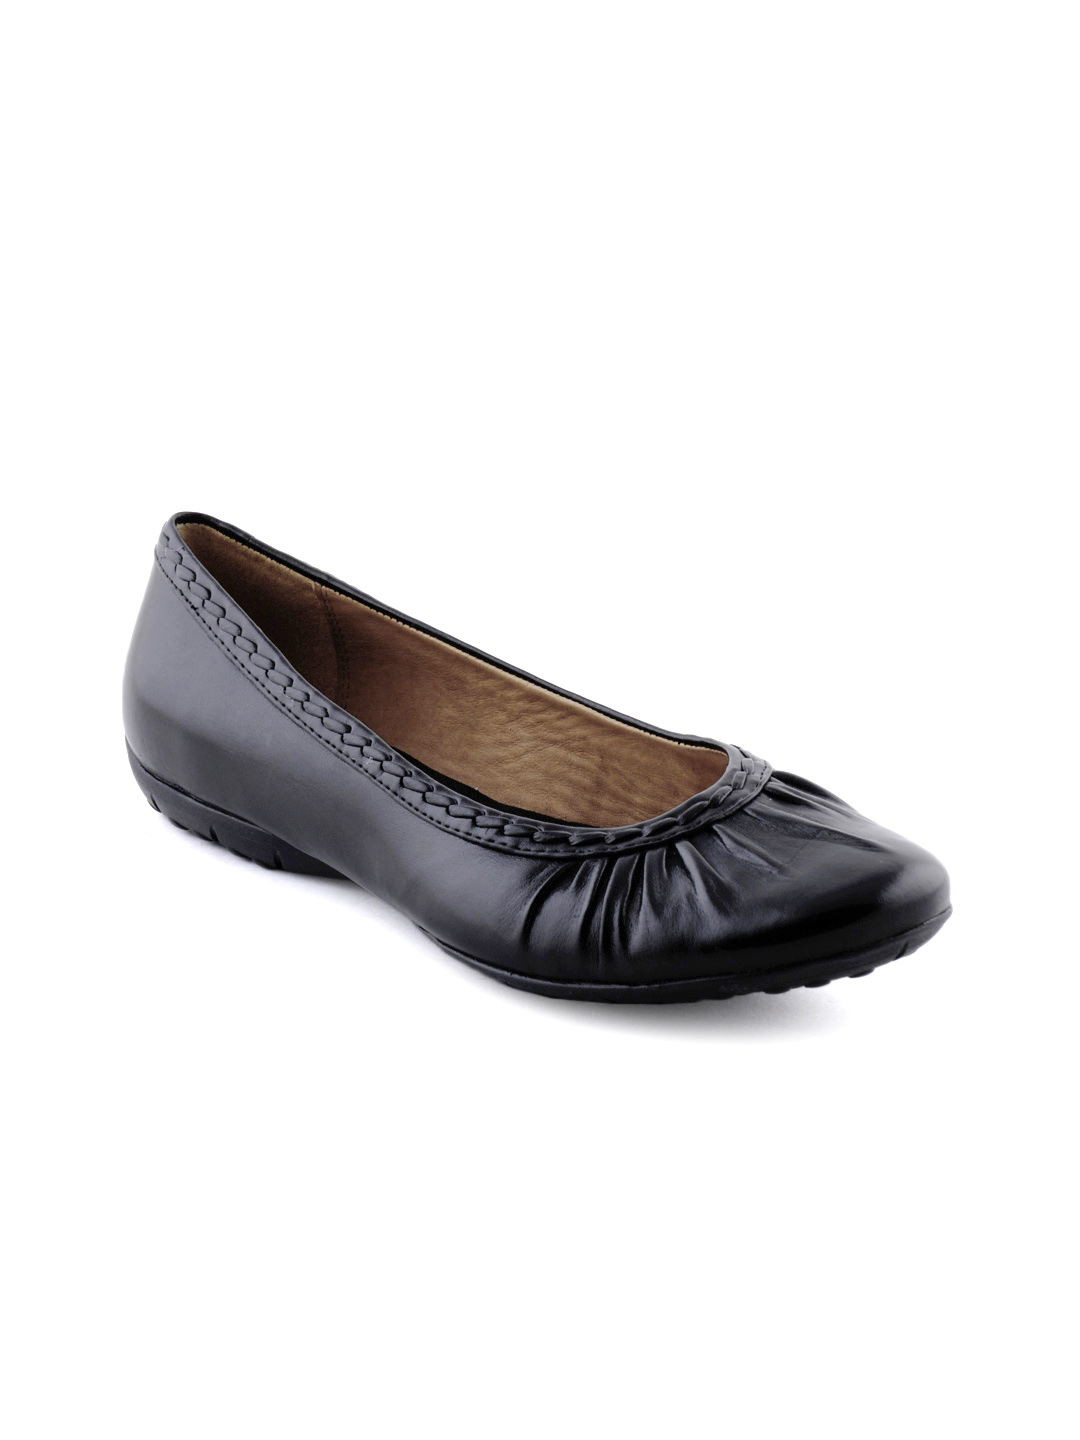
Clarks Women Black Arizona Ballerinas
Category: Footwear / Shoes / Flats
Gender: Women
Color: Black
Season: Fall 2012
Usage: Casual